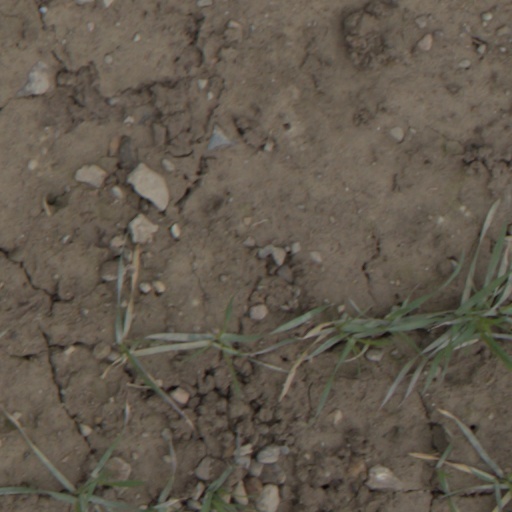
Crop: wheat